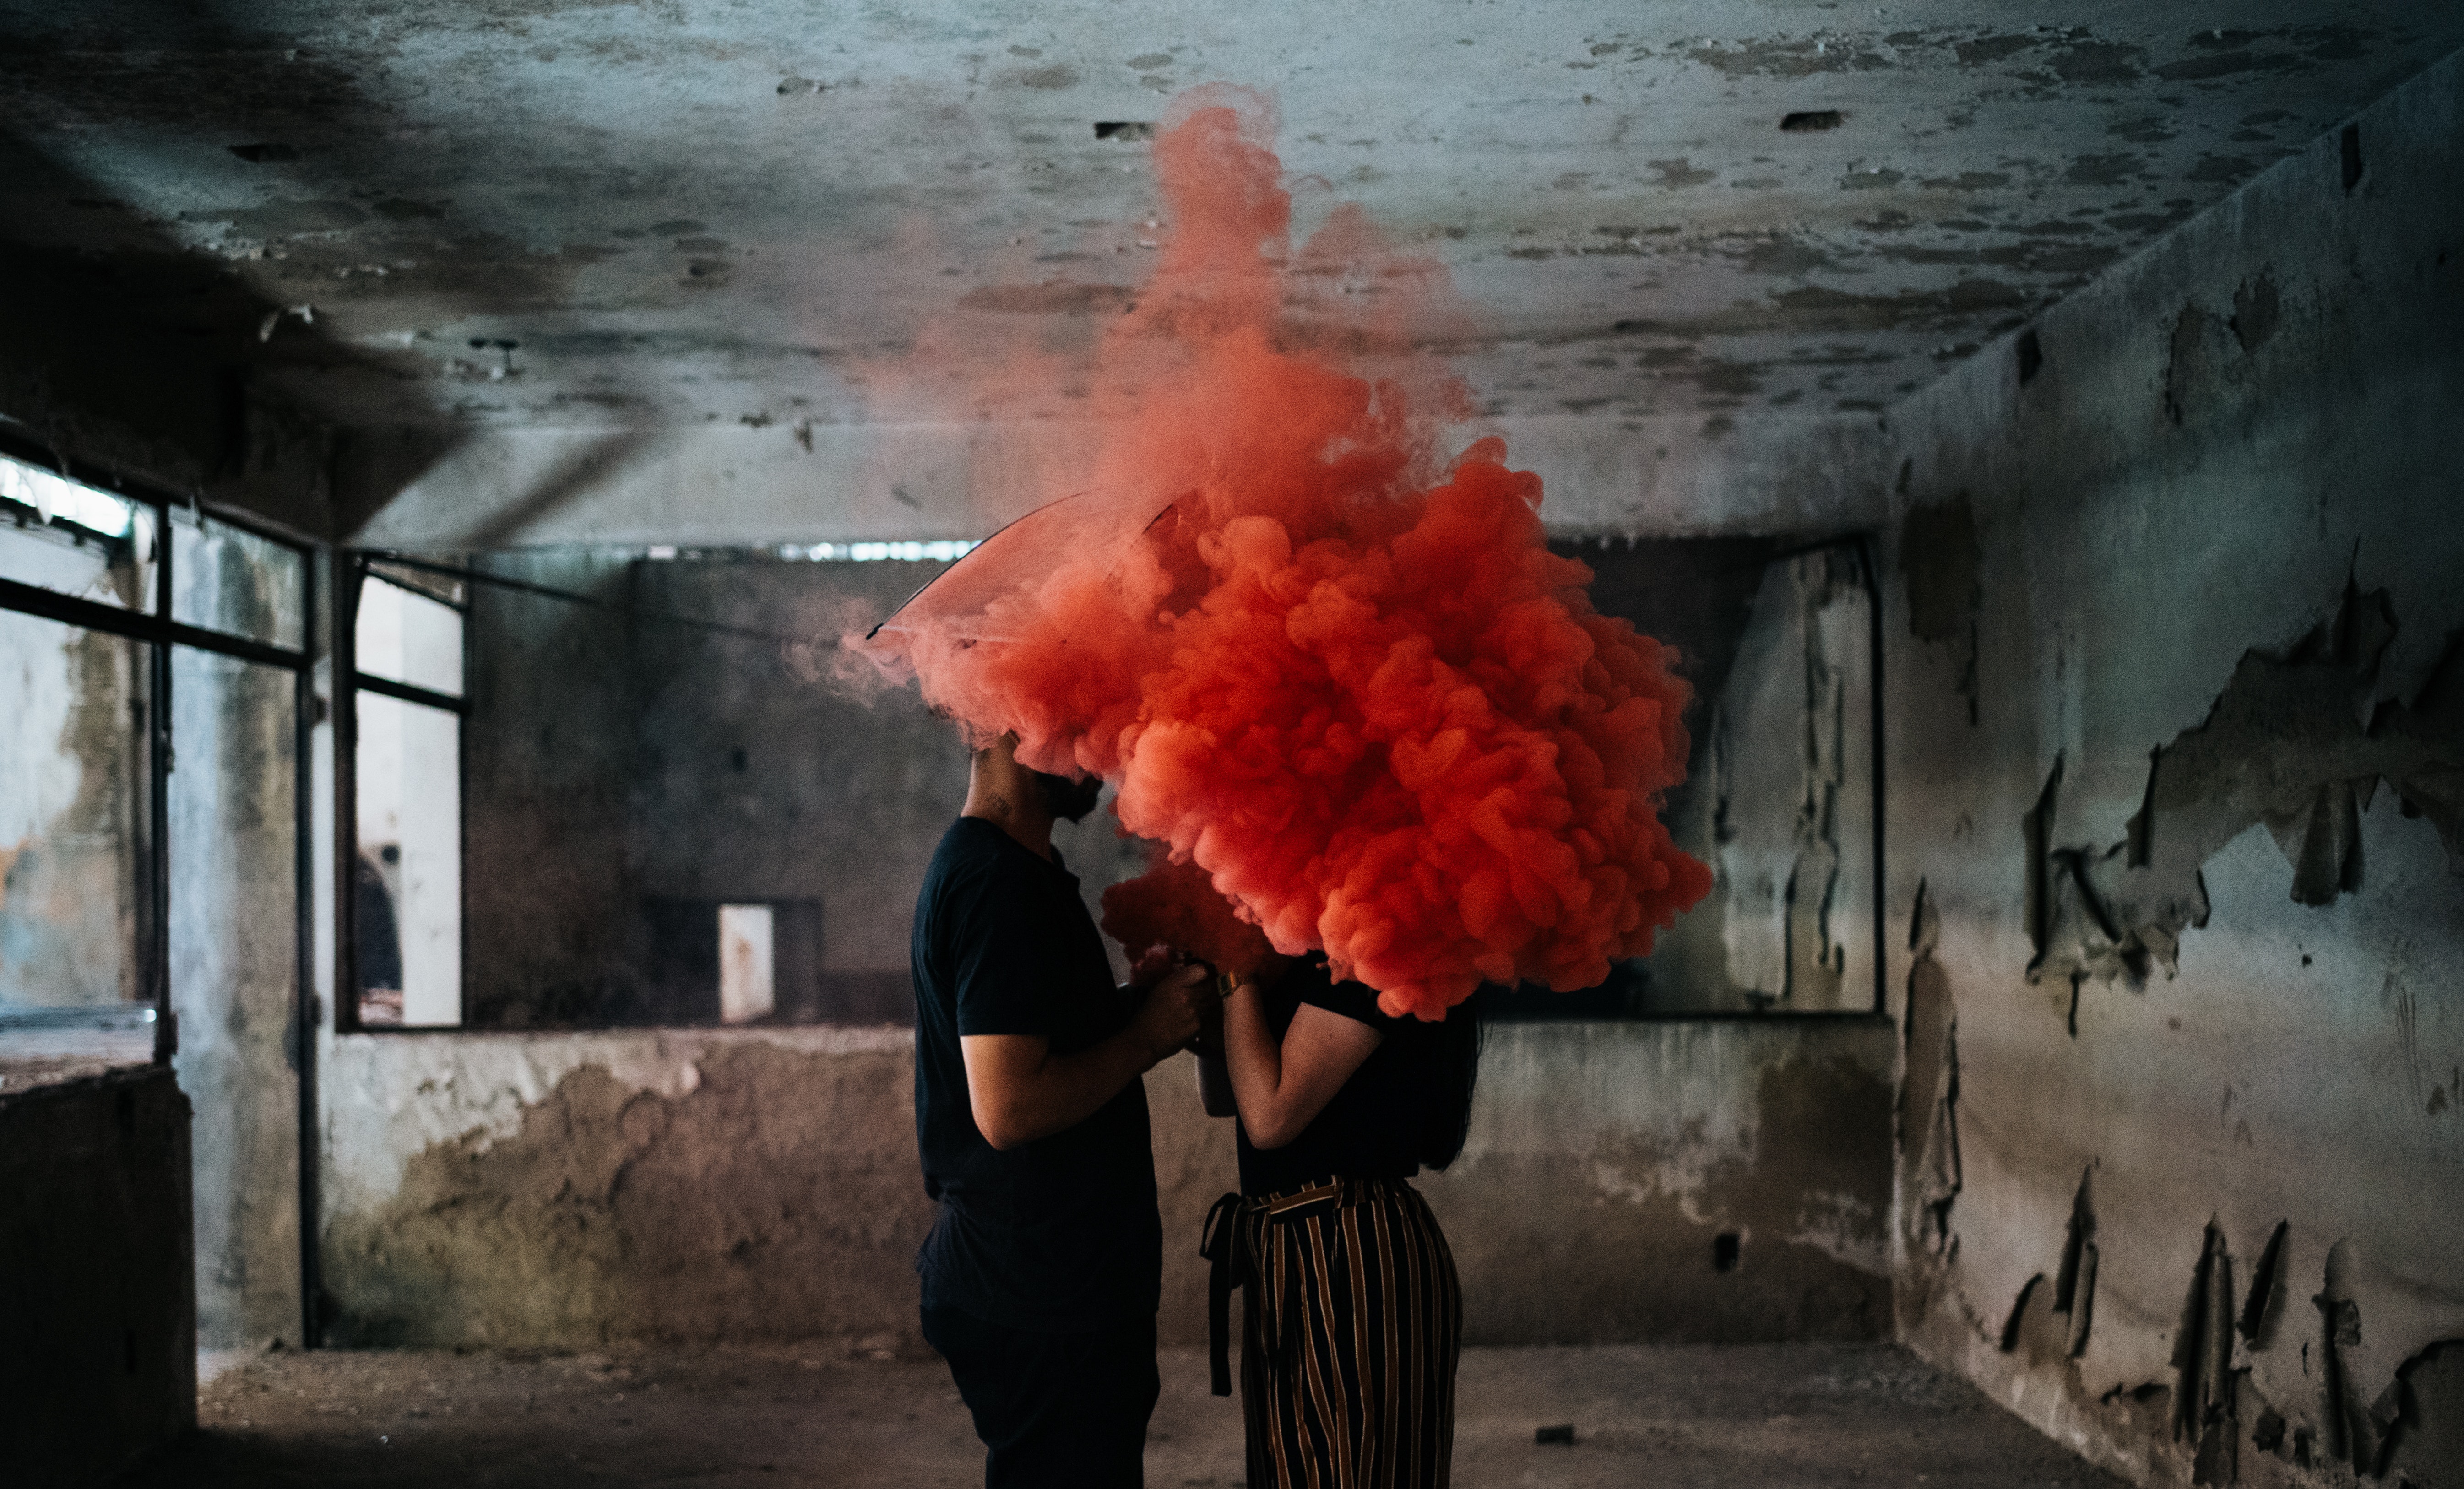
red, flower